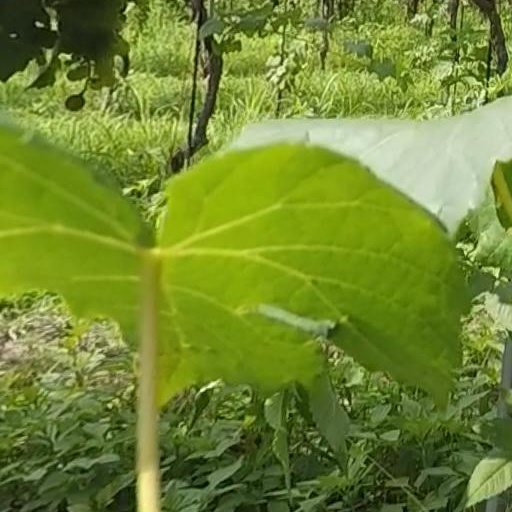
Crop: grape